1970 FIFA World Cup qualification

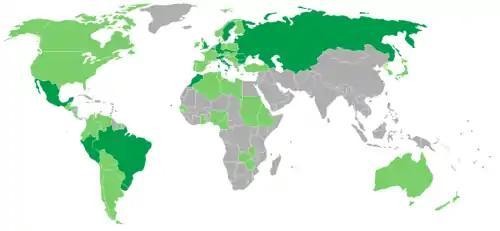
FIFA World Cup qualification 1970

FIFA rejected the entries of Guinea and Zaire. There would be three rounds of play: